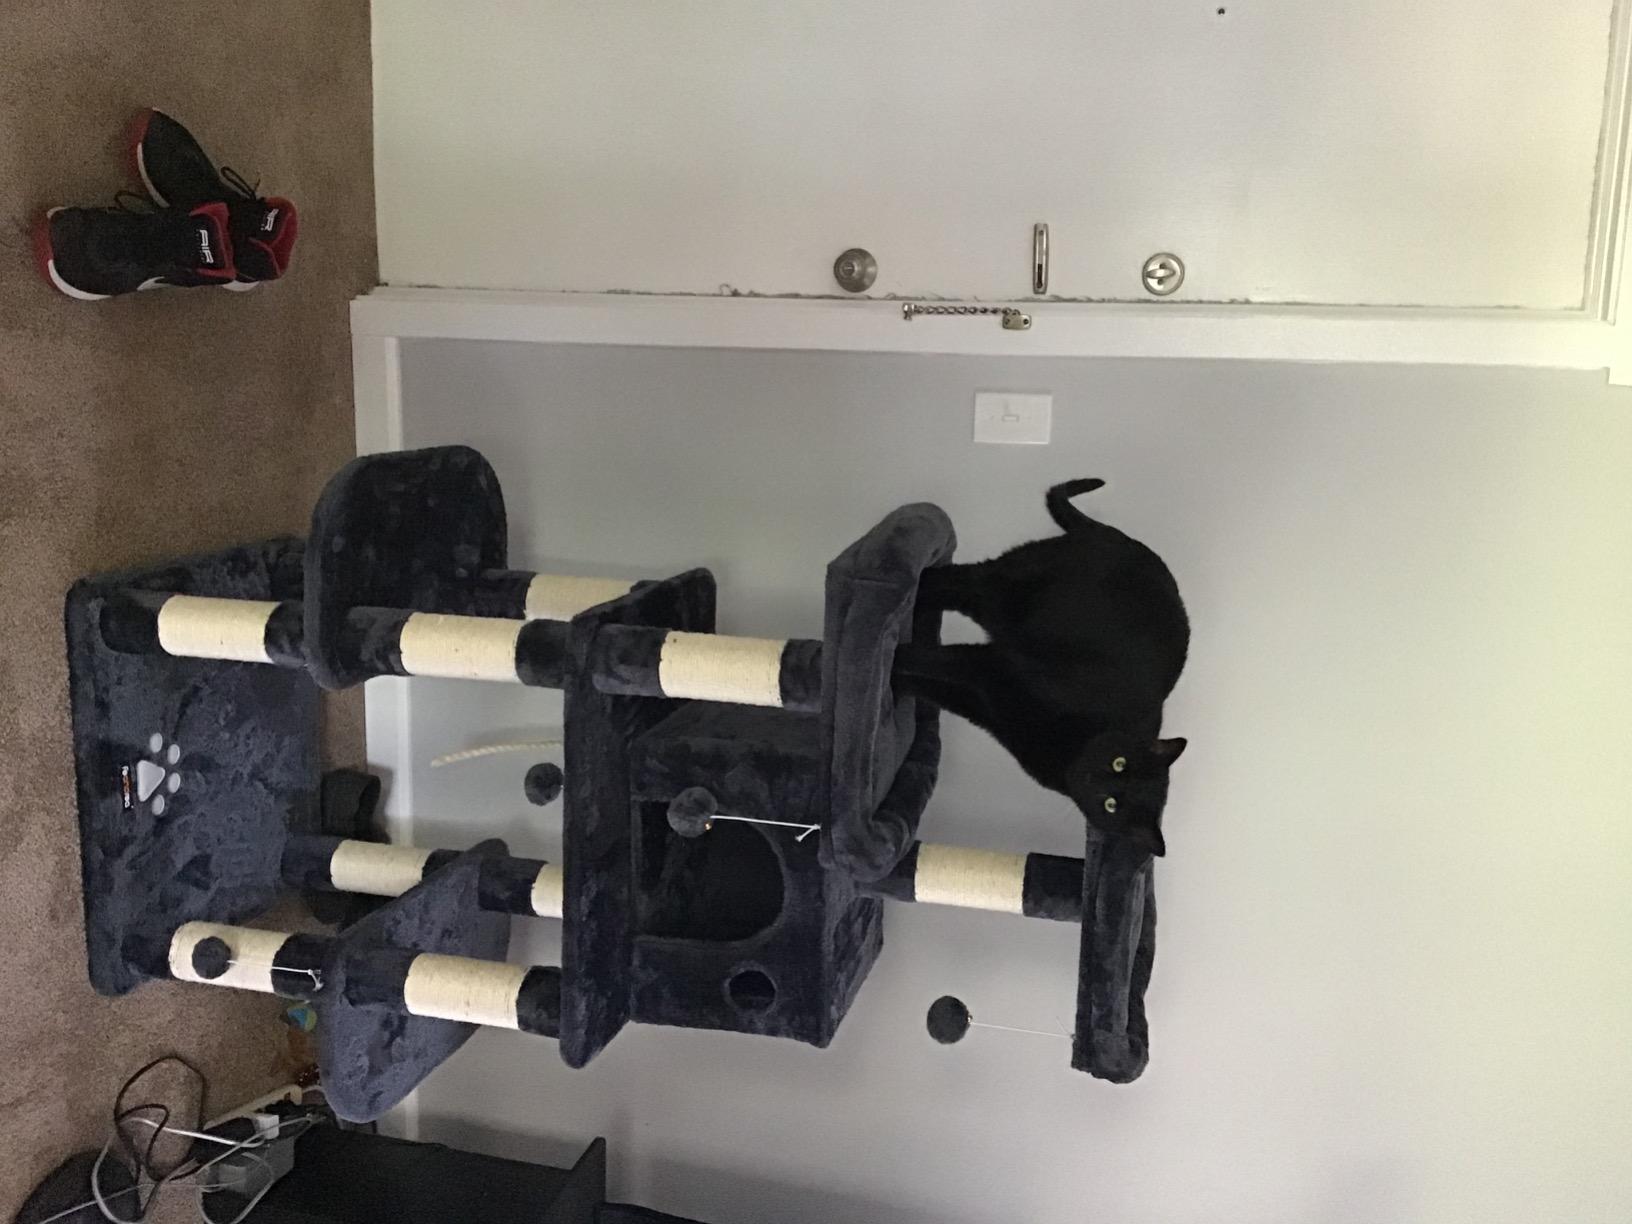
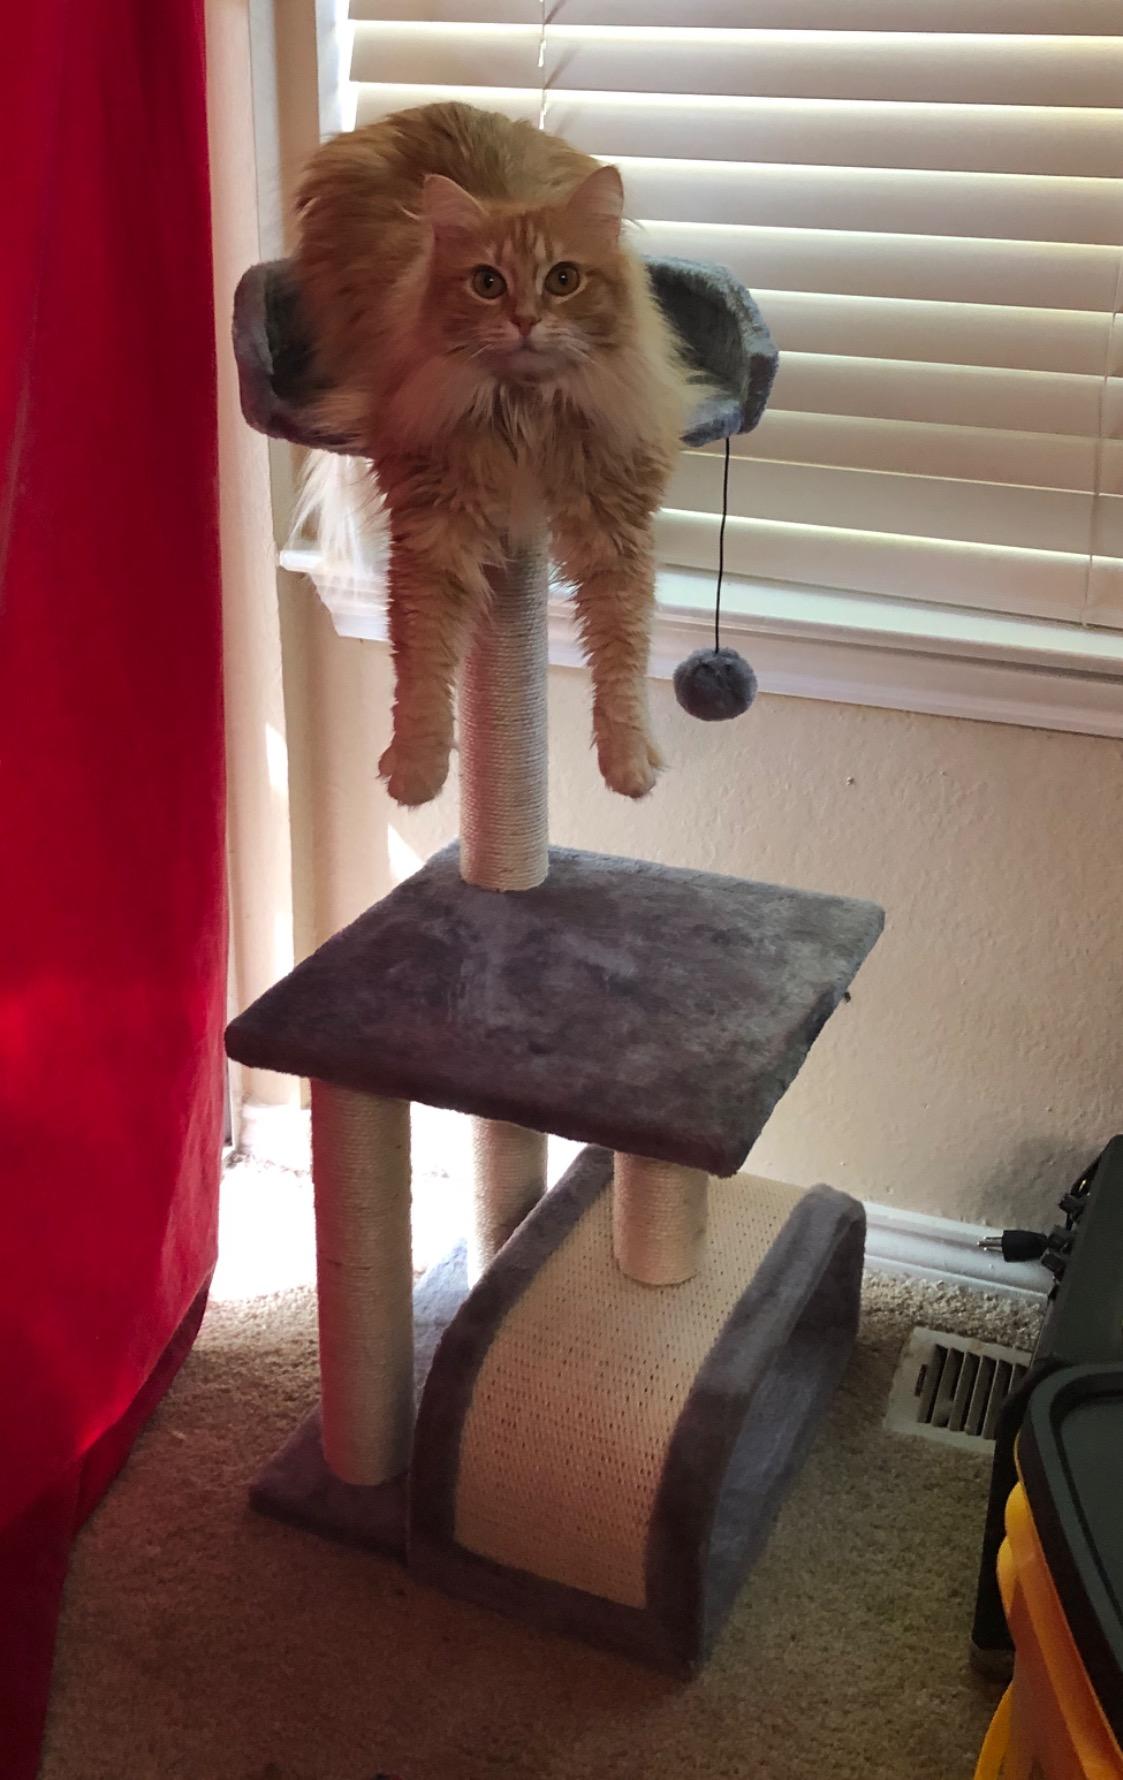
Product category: items_cat tree
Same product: no